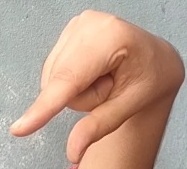
ASL sign: Q